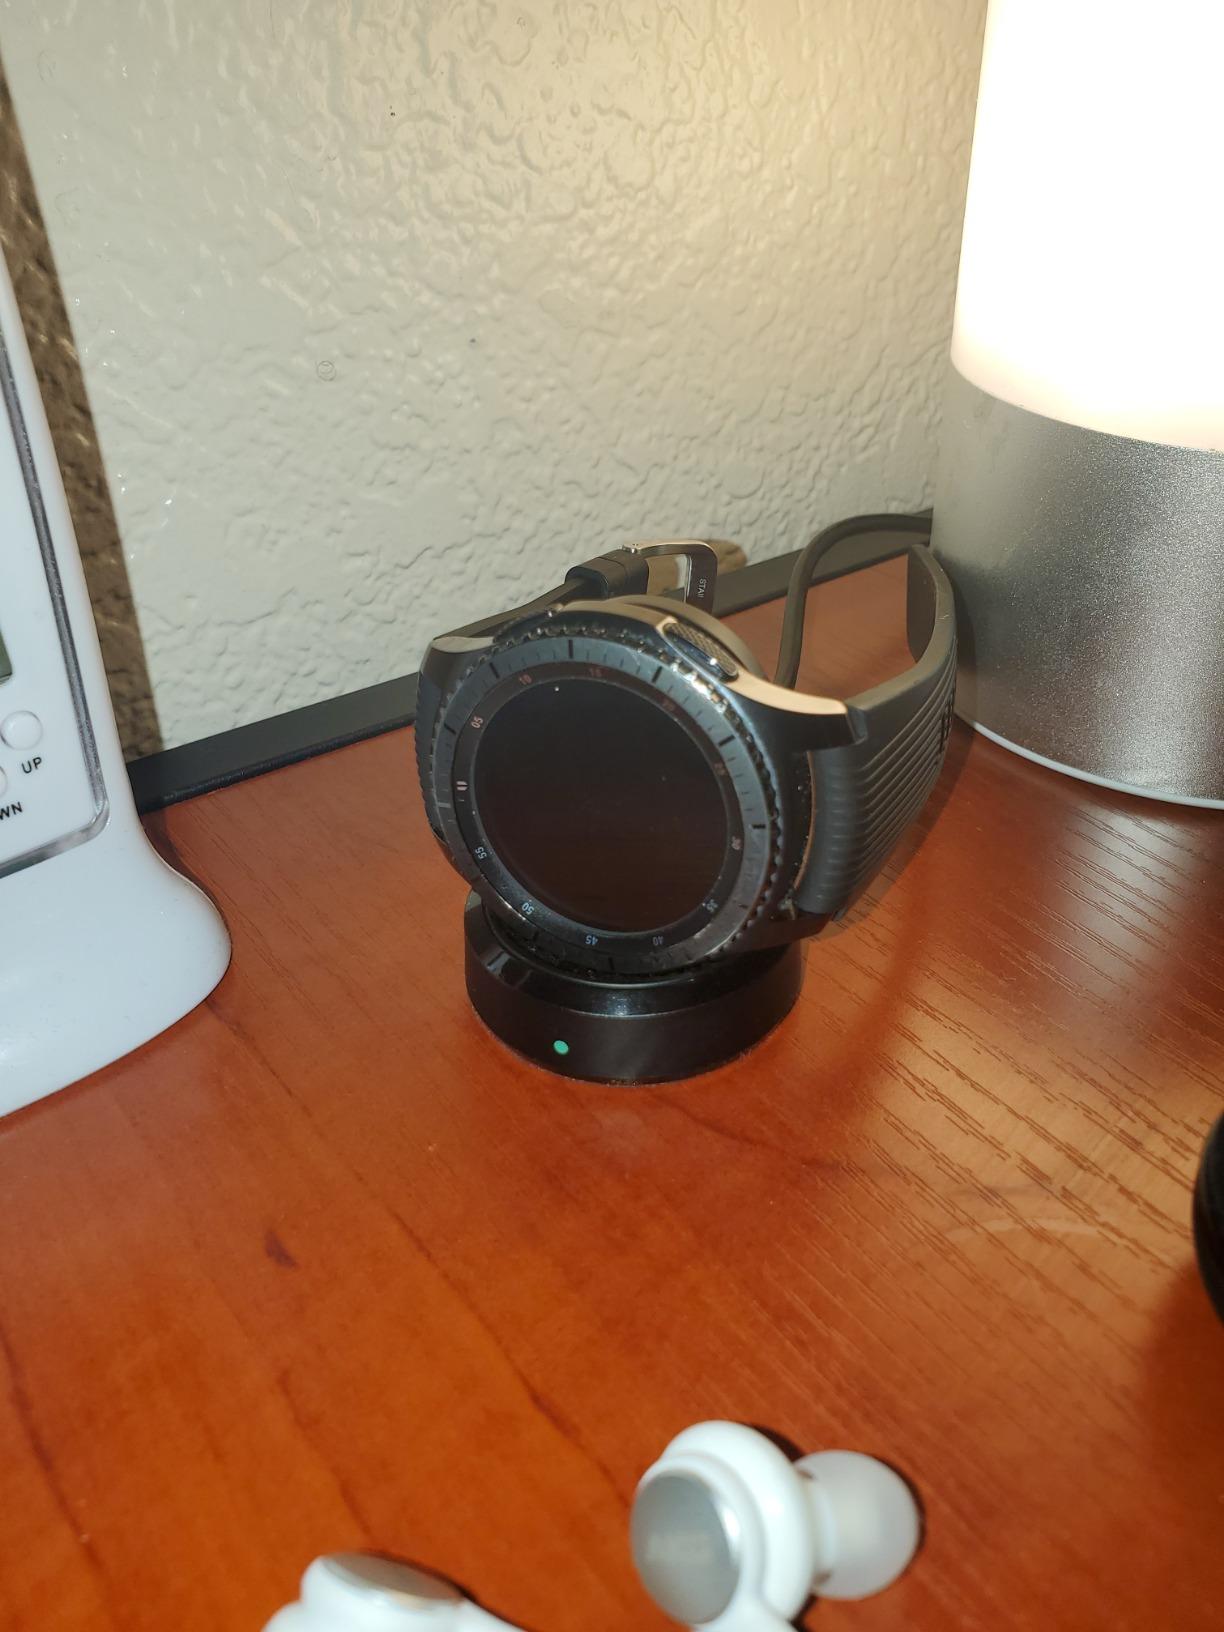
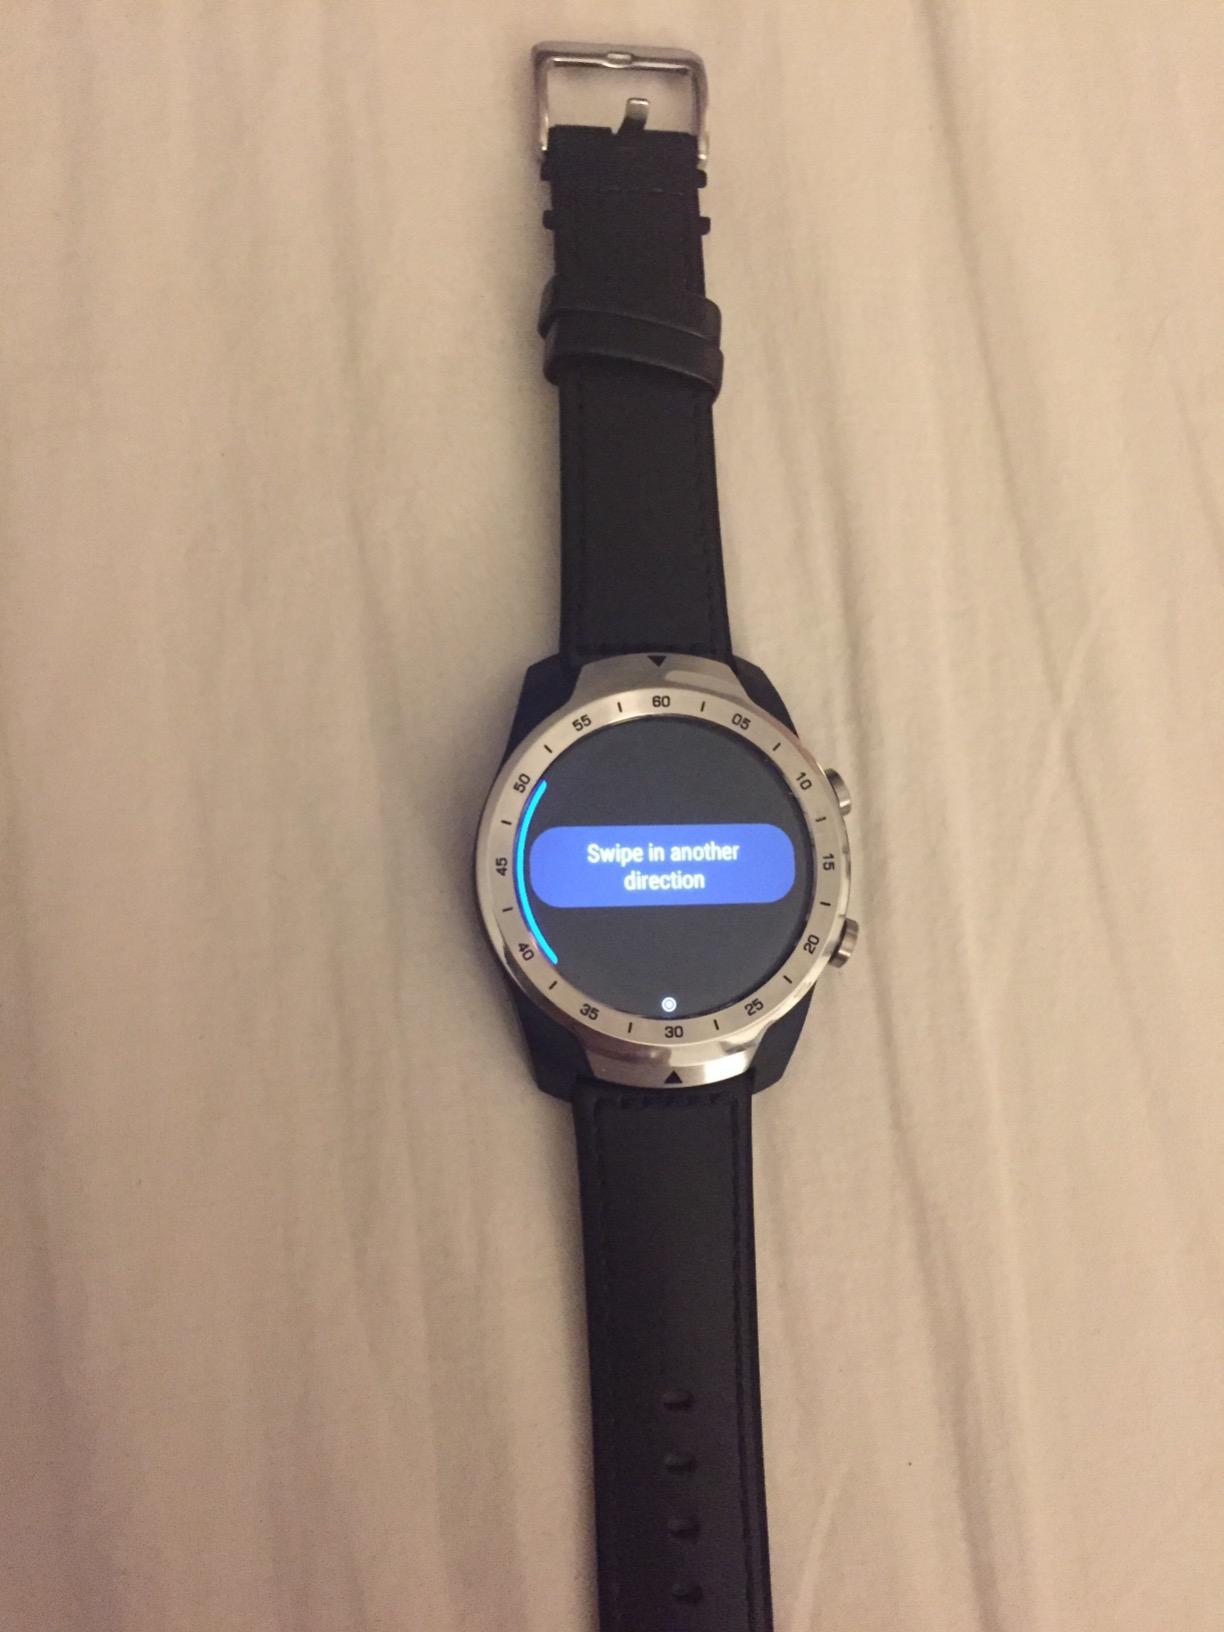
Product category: smartwatch
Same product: no